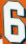
Number: 6